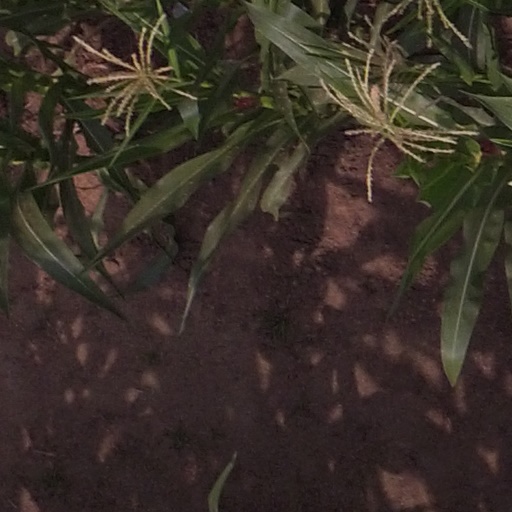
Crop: maize; corn